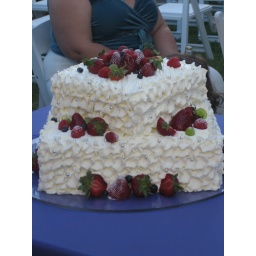
Purchased cake from Satura Cakes. Layer yellow cake with cream and fruit layers, covered in cream frosting with silver dragees.